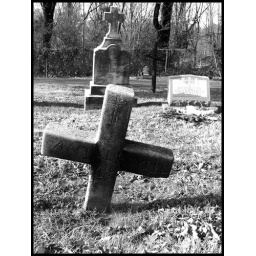
It's not especially clear in this picture, but the markings on this cross were done unprofessionally by hand.Dec 09, 2009